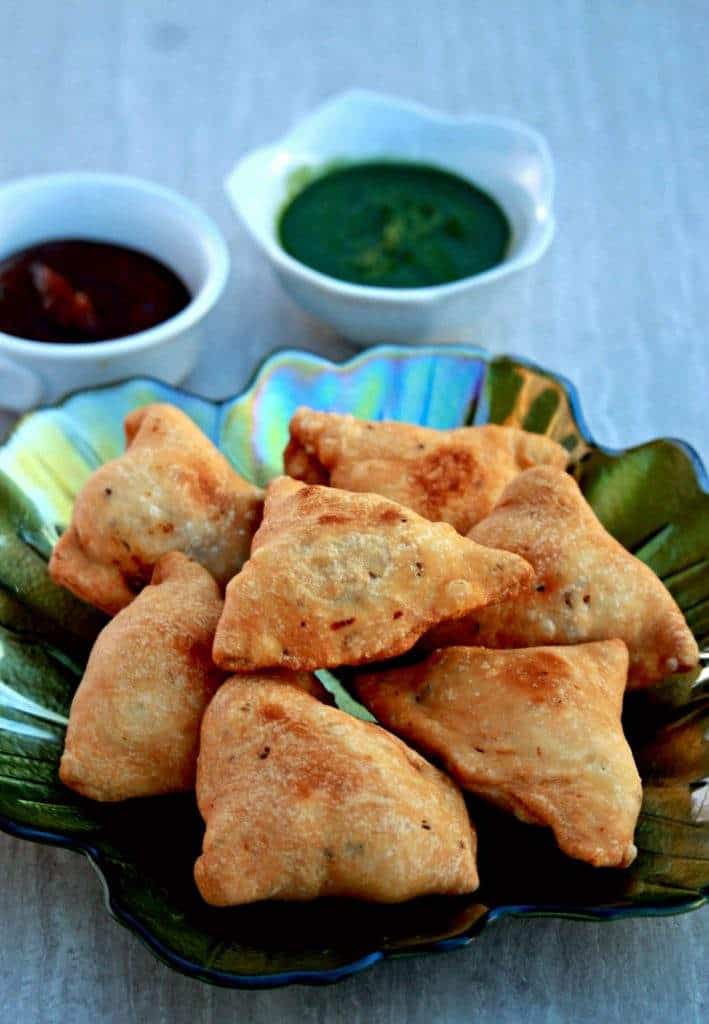
Dish: samosa